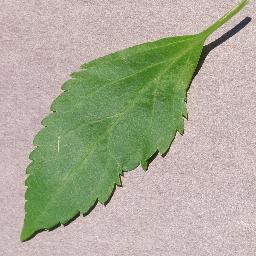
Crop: cherry
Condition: (including_sour)_healthy